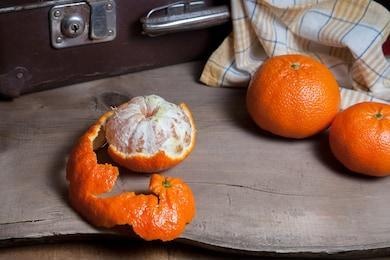
Label: mandarine